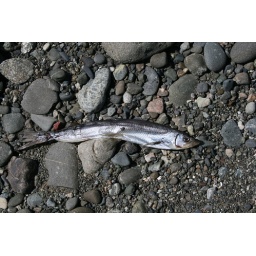
There were Eulachons all over the beach and the mud flats. The fish provided the dogs a free dinner and stomach ache.